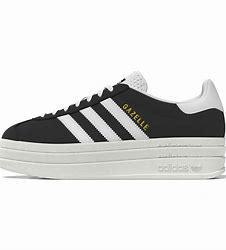
Brand: Adidas
Model: Gazelle Bold